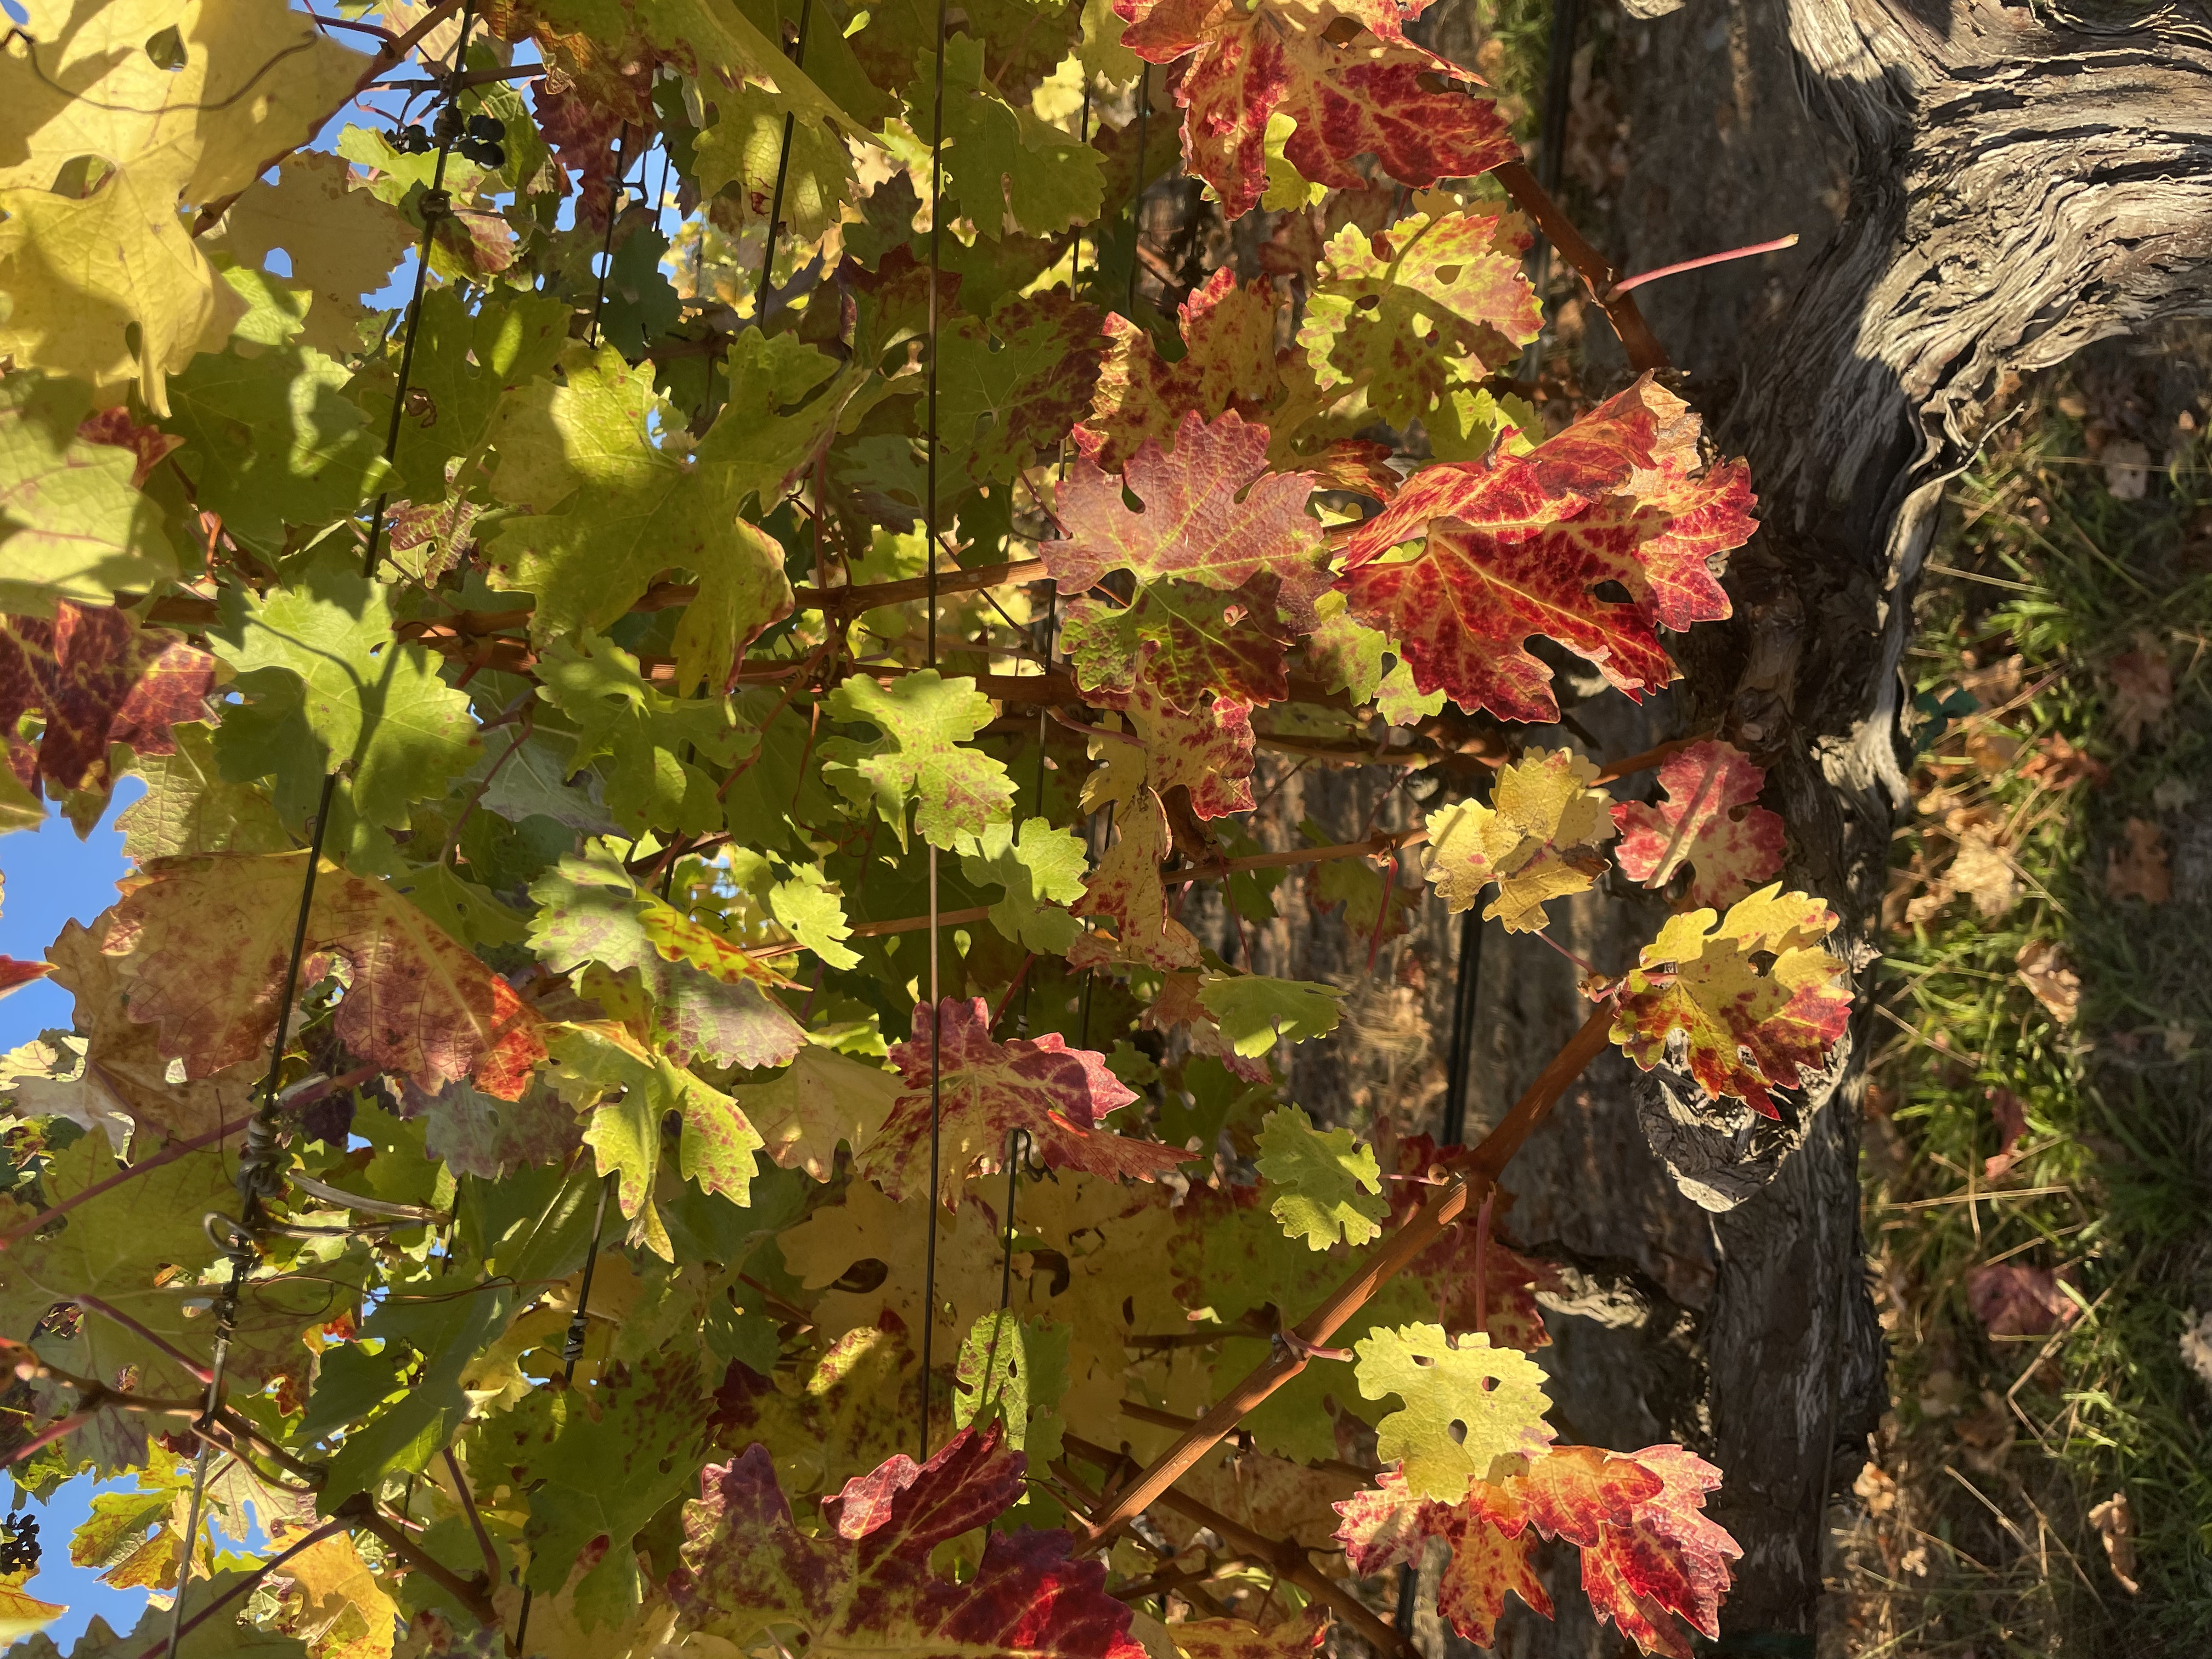
Label: Leafroll 3